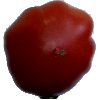
Label: Tomato Heart 1